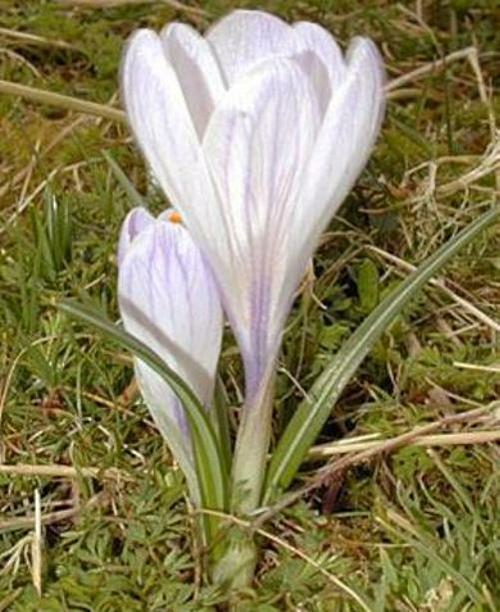
Flower: spring crocus